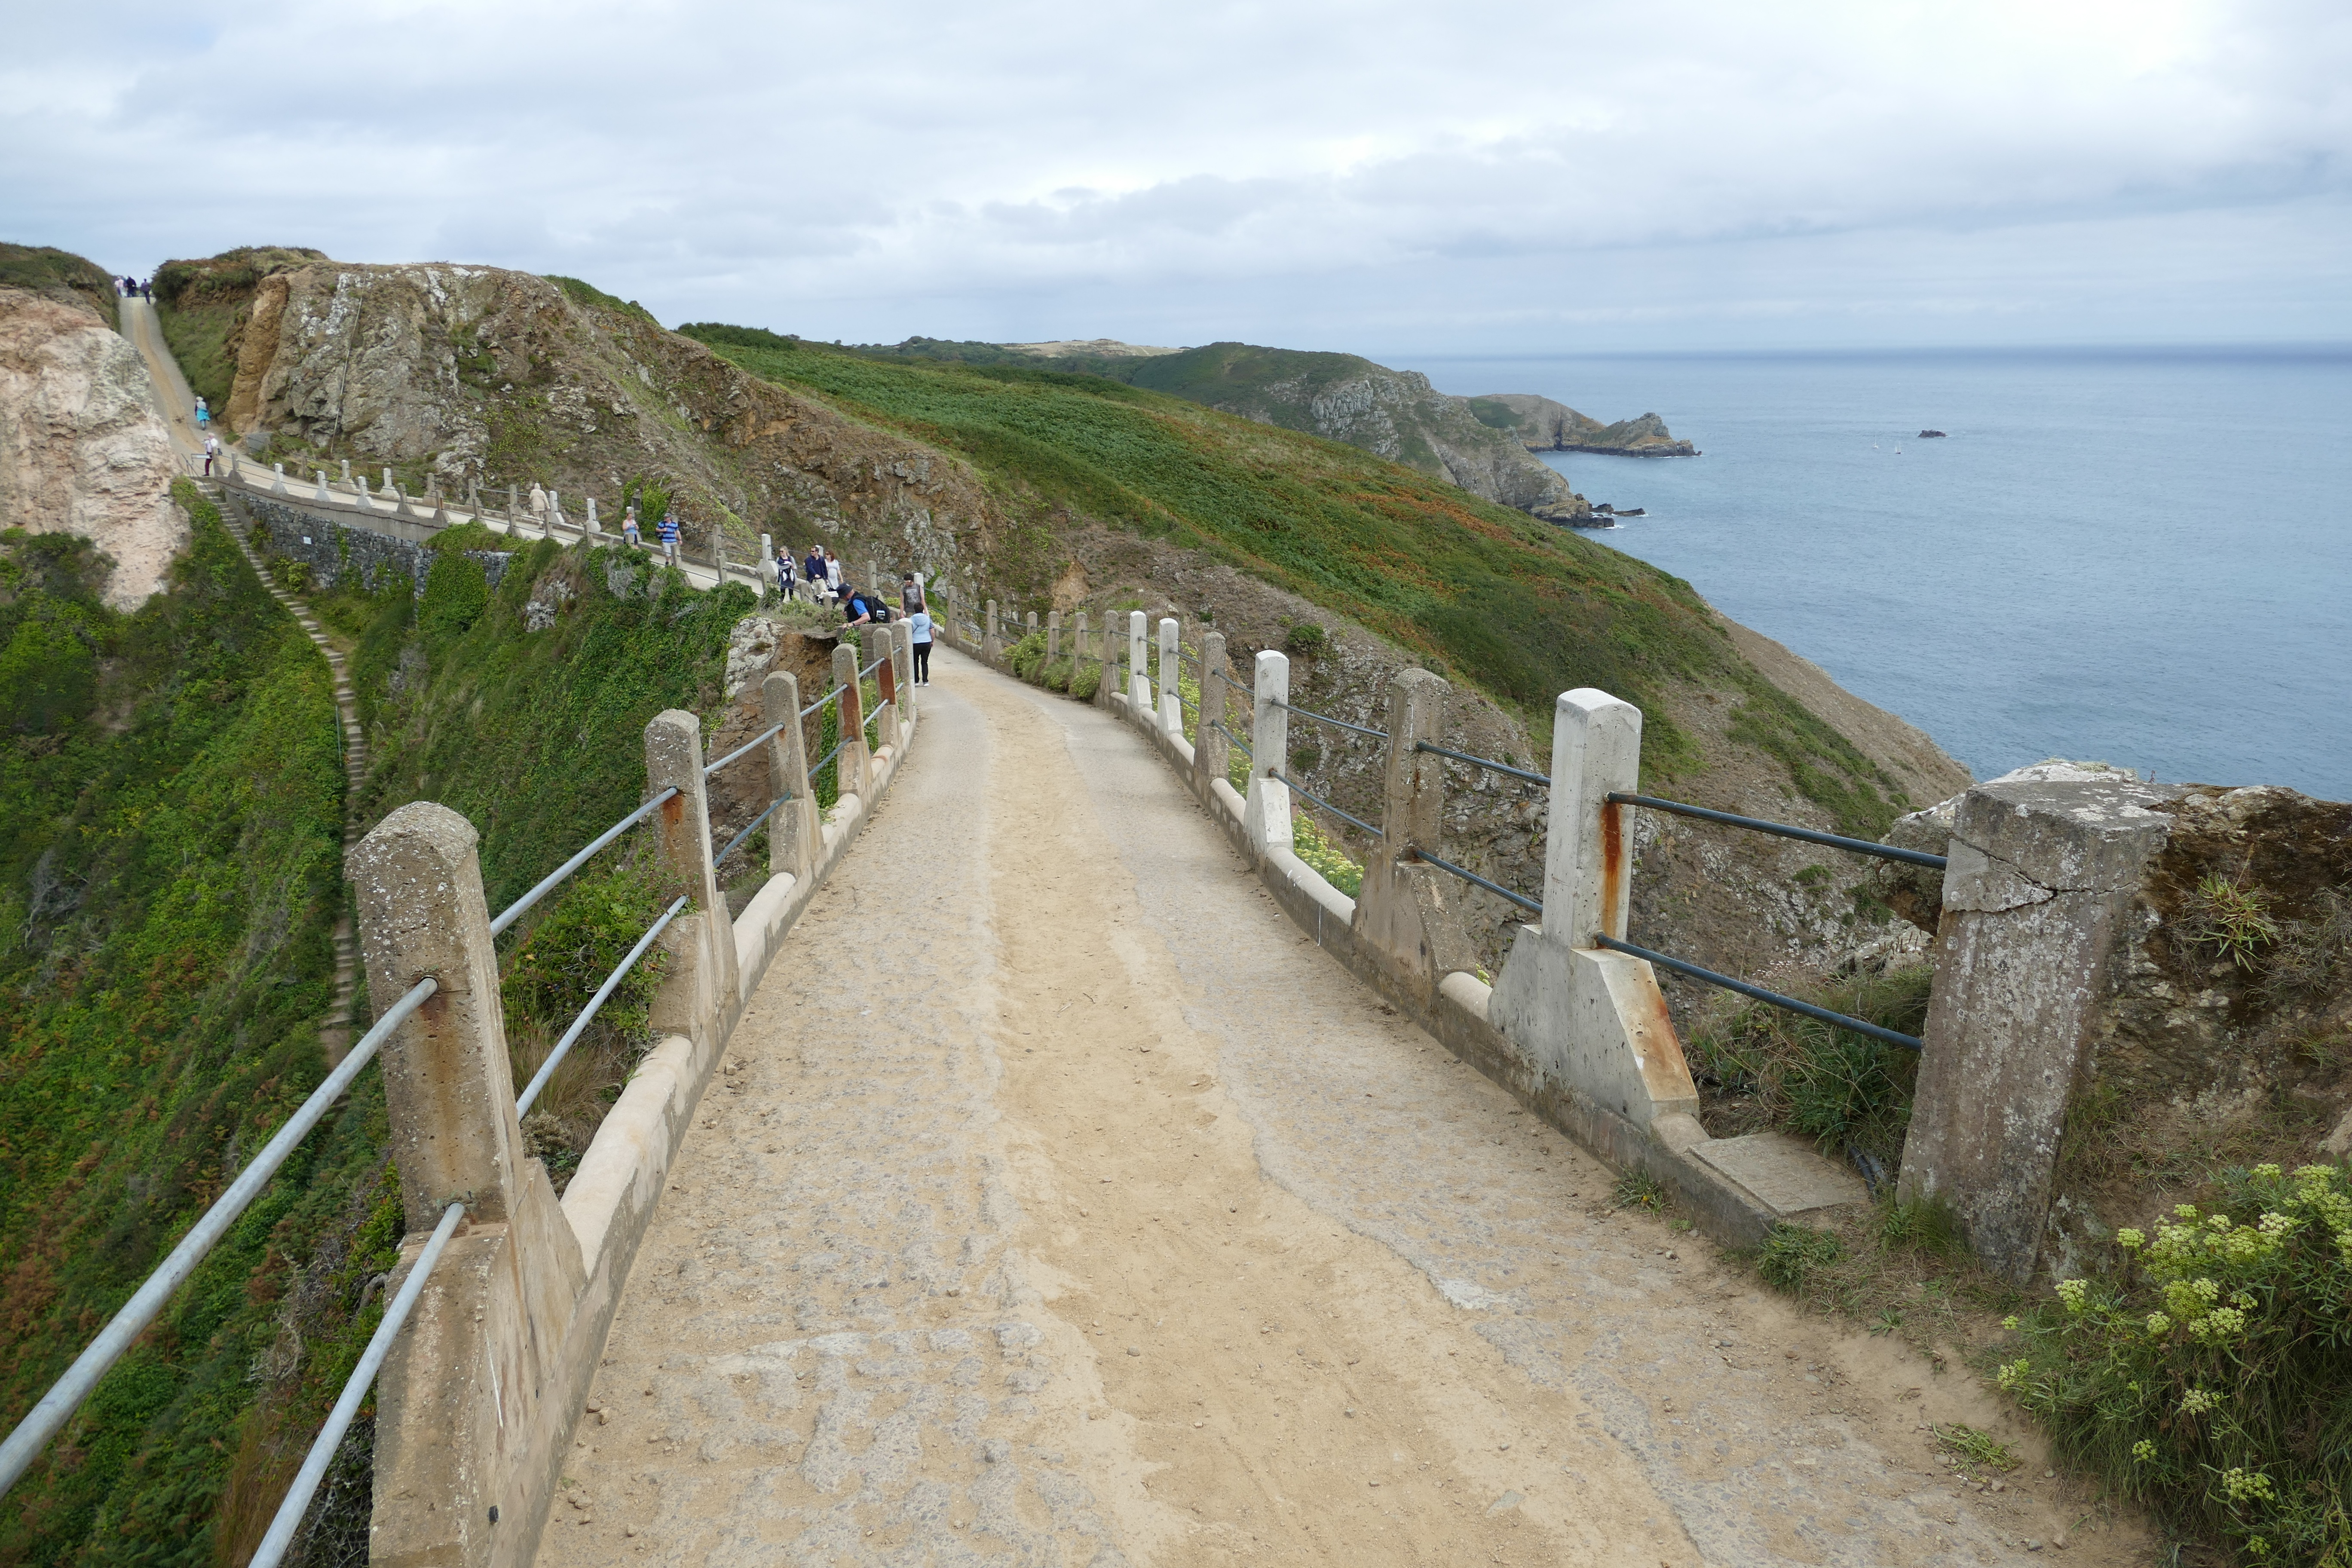
landscape, sea, coast, nature, rock, bridge, walkway, cliff, island, reservoir, terrain, waterway, england, atlantic, away, united kingdom, channel islands, sark, mountain pass